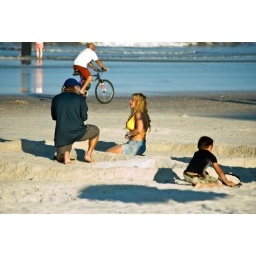
this lady and the boy made a giant peace sign in the sand.